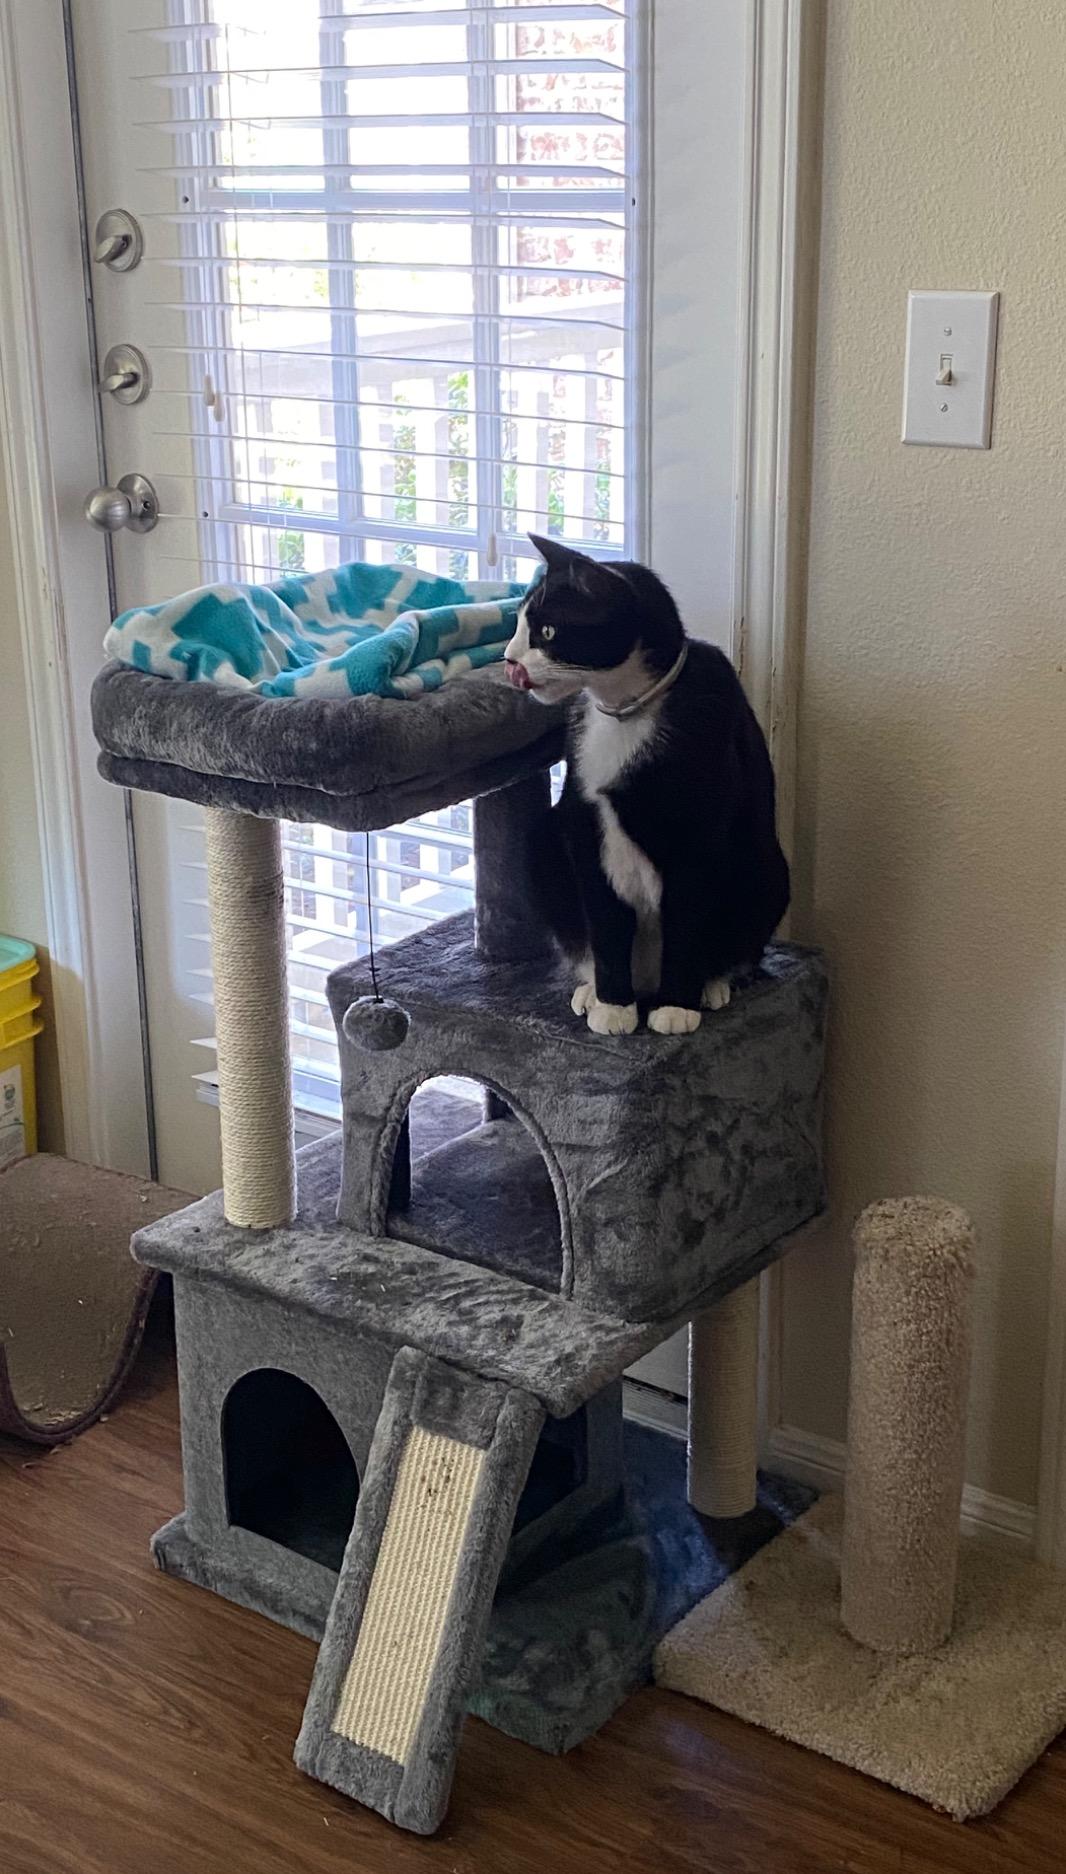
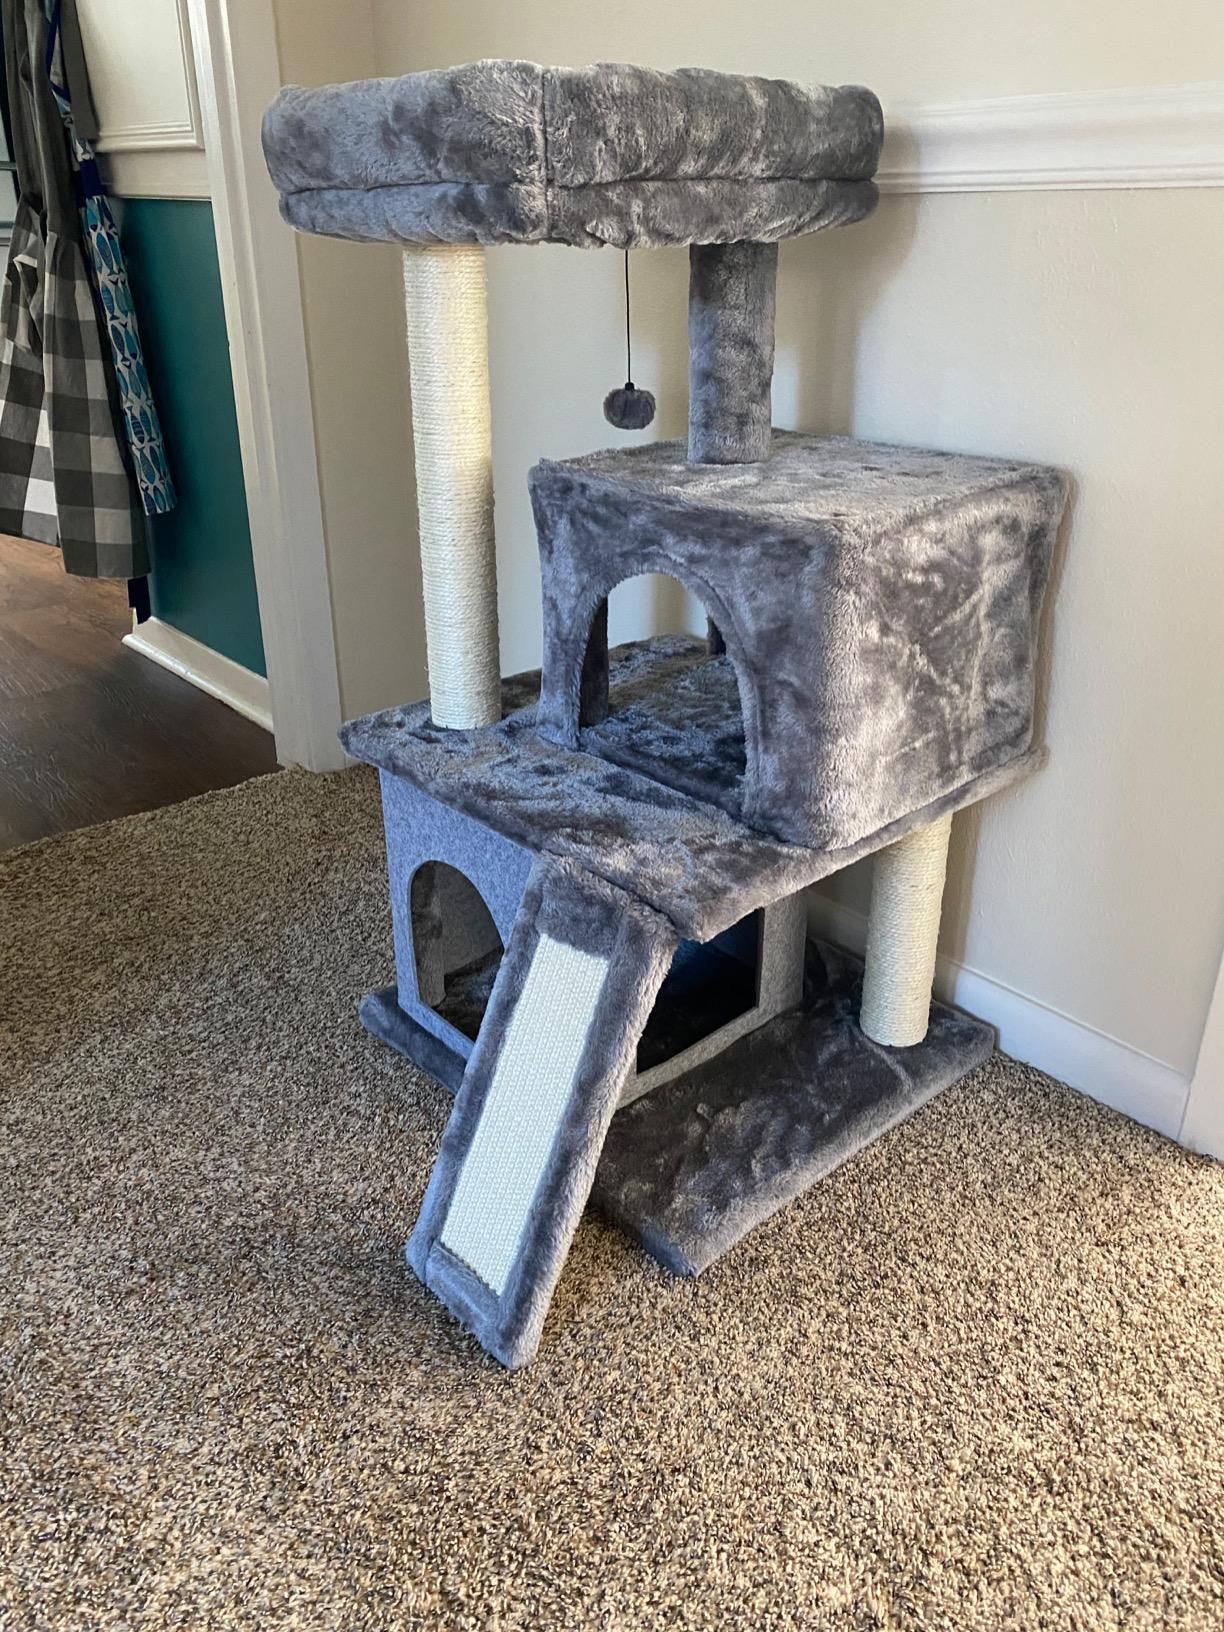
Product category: items_cat tree
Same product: yes